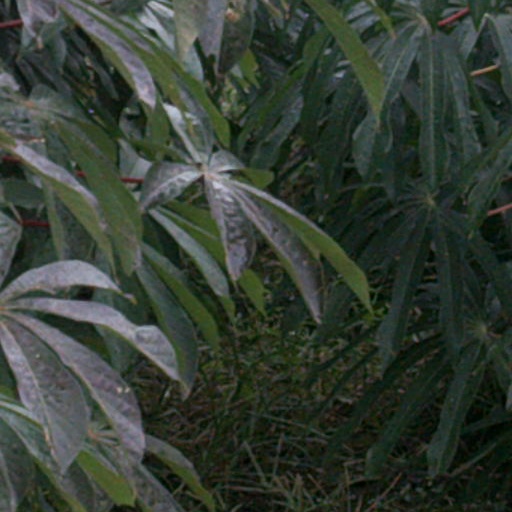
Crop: cassava